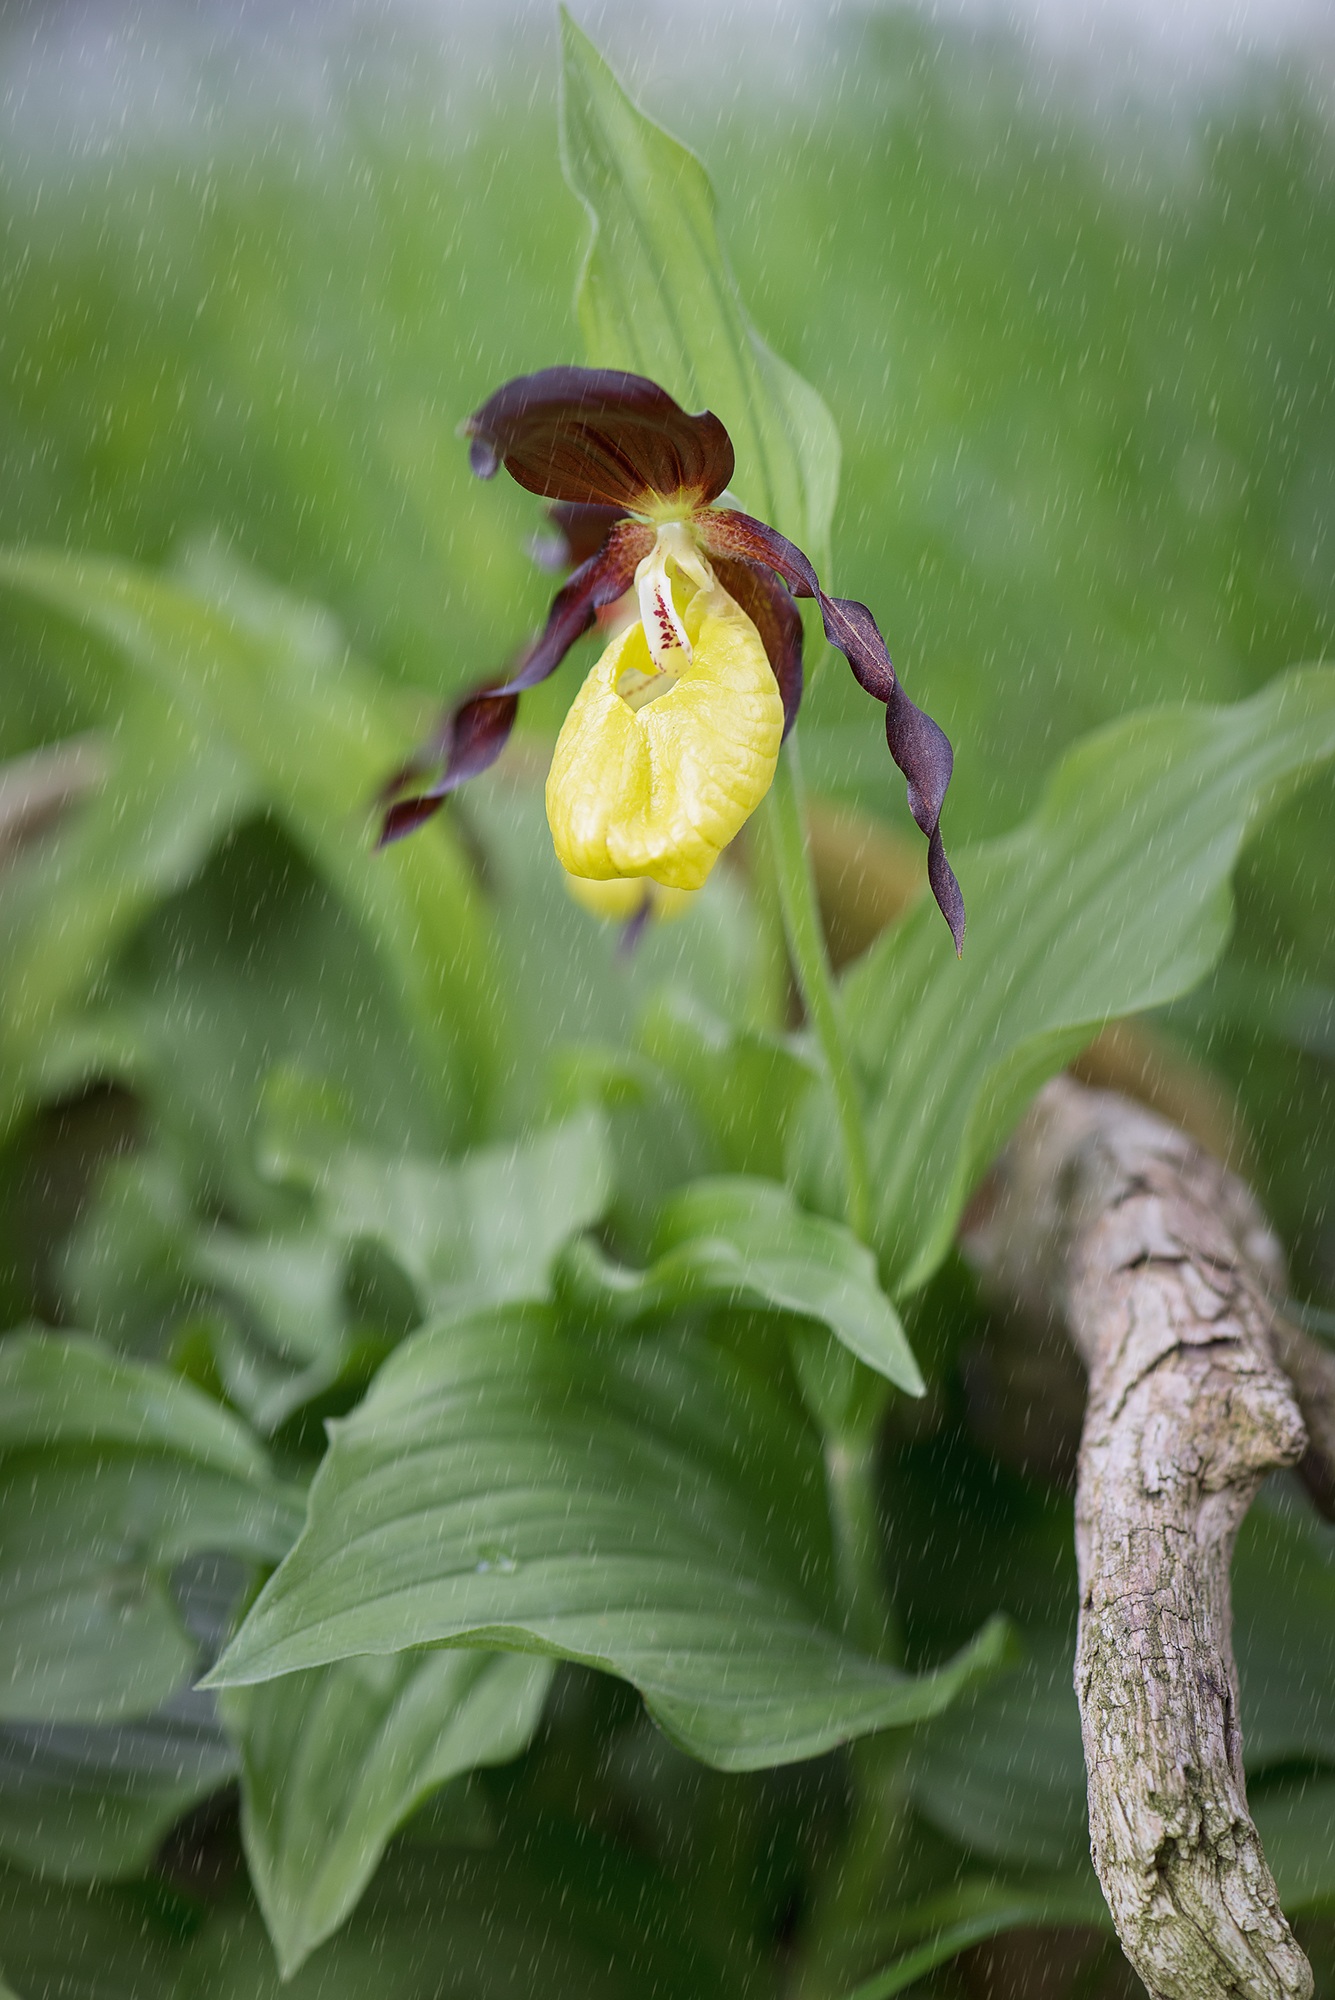
nature, blossom, plant, rain, leaf, flower, bloom, green, botany, yellow, close, flora, fauna, wild flower, orchid, wildflower, wild plant, eye, beauty, cypripedium, macro photography, rainy weather, flowering plant, orchid flower, frauenschuh, orchideenbl te, yellow orchid, land plant, yellow lady slipper